Niagara Falls Hydraulic Power and Manufacturing Company

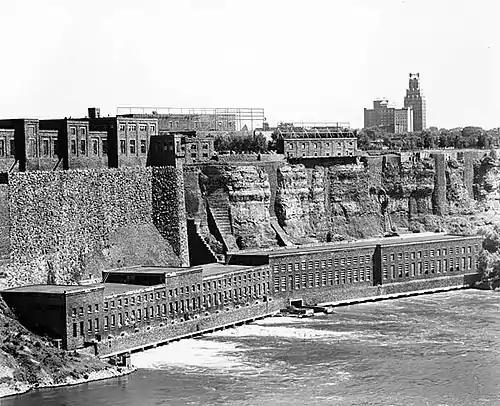
Schoellkopf Stations 3, 3-B and 3-C

In 1877, as the company had only attracted one client, it declared bankruptcy and was auctioned off. The company interests were bought for $71,000 by Jacob F. Schoellkopf, who in 1878 formed the "Niagara Falls Hydraulic Power and Manufacturing Company" to use the canal.